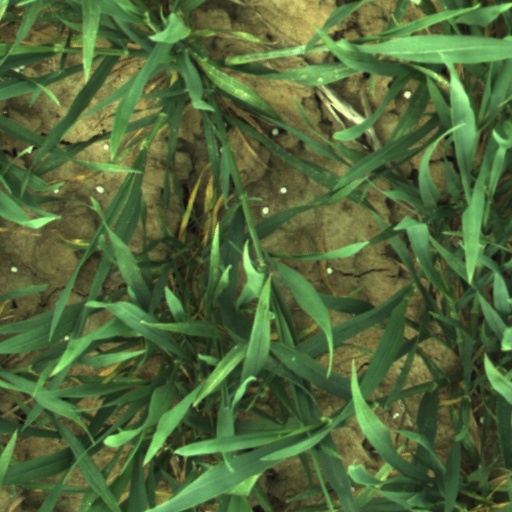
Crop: wheat